Abingdon, Virginia

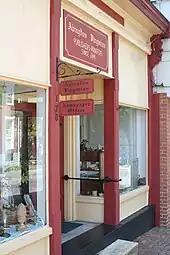
Office of the "Abingdon Virginian" newspaper

As of the census of 2020, there were 8,376 people, 3,726 households residing in the town. The population density was . There were 3,788 housing units at an average density of . The racial makeup of the town was 94% White, 2.2% African American, 0.2% Native American, 1.1% Asian, and 1.8% from two or more races. Hispanic or Latino of any race were 0.8% of the population.